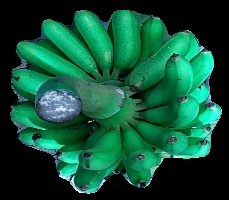
Variety: rasbale
Grade: grade1